JetLink Express

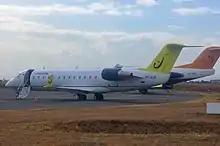
A JetLink Express CRJ200LR

On 28 January 2013 Fastjet announced that it had signed a Memorandum of Understanding ("MoU") with Jetlink. Under the terms of the MoU, Fastjet and Jetlink were to create a joint venture which would lead to the launch of the Fastjet brand in Kenya. The MoU is subject to a number of conditions precedent, including Board and any other necessary approvals.